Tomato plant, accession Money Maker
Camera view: vertical (180 deg); turntable rotation: 210 degrees
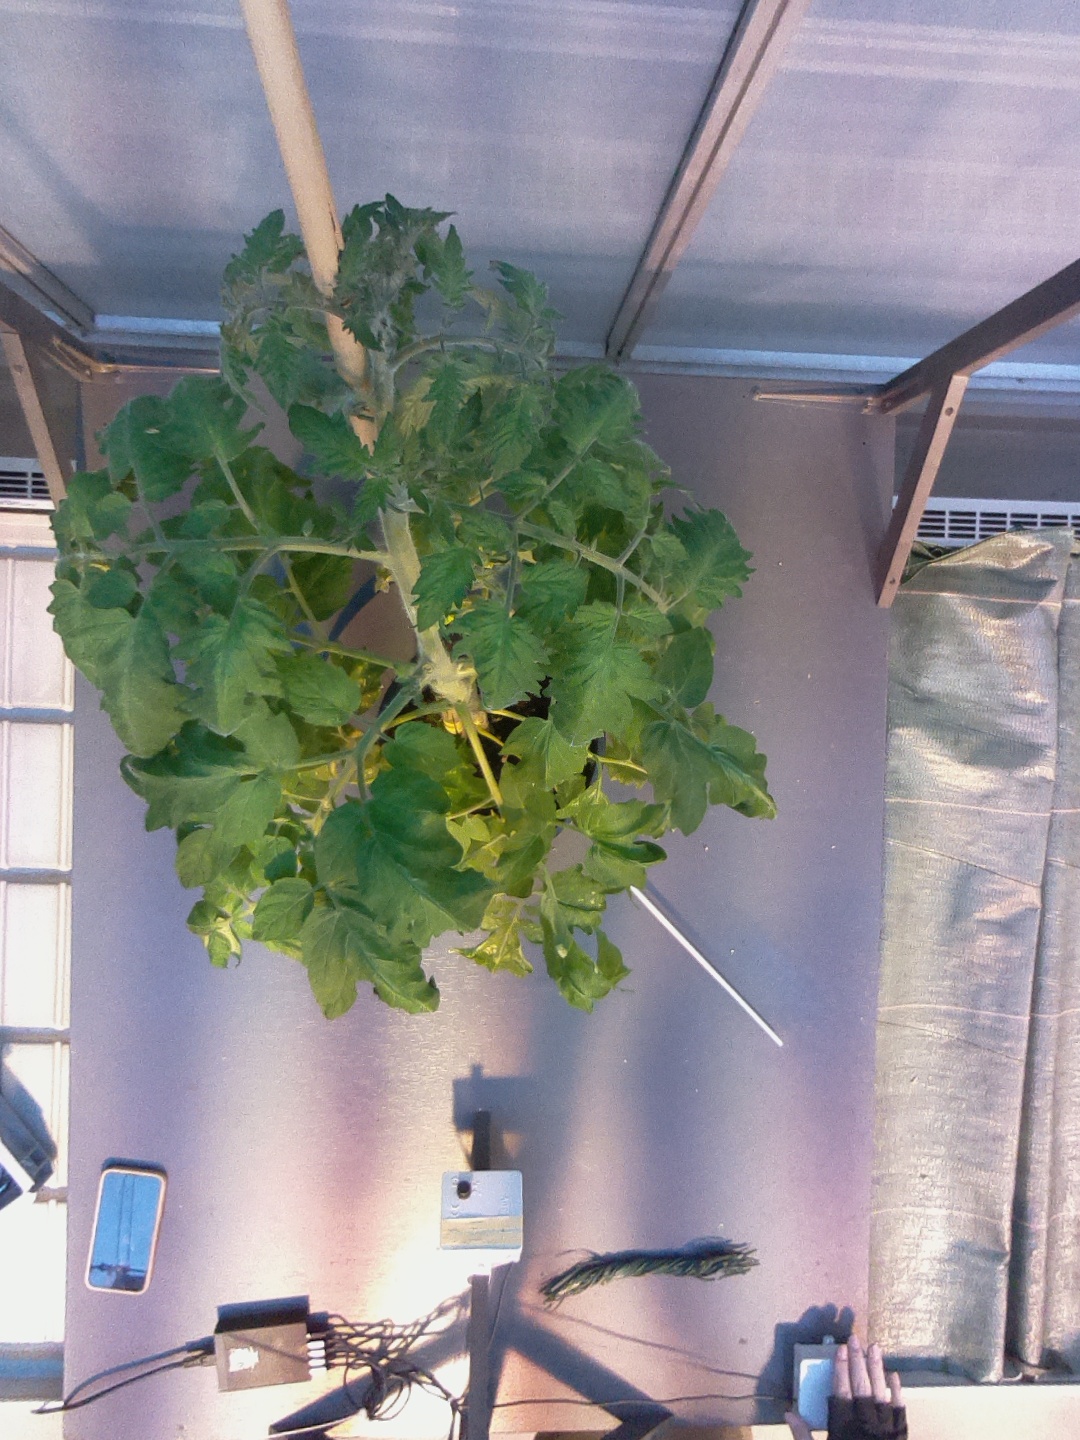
BBCH growth stage 70: Fruits at the main stem or branches visibles